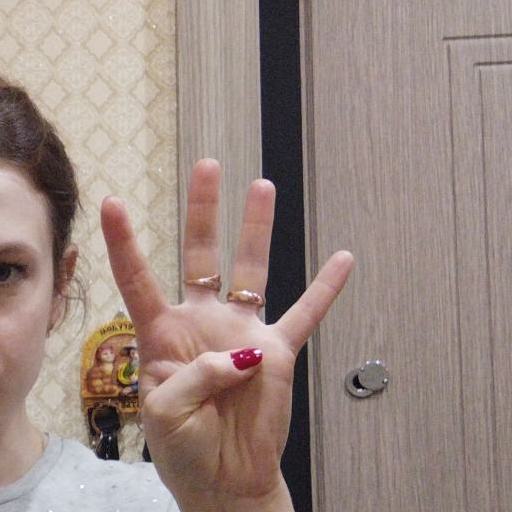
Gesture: four